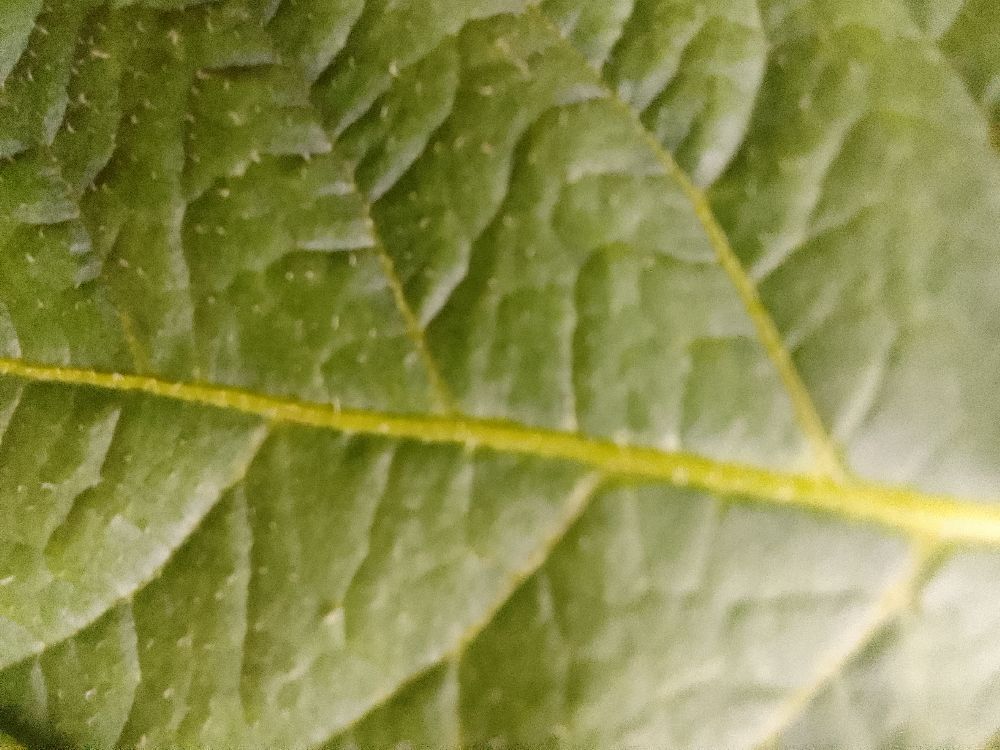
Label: Healthy